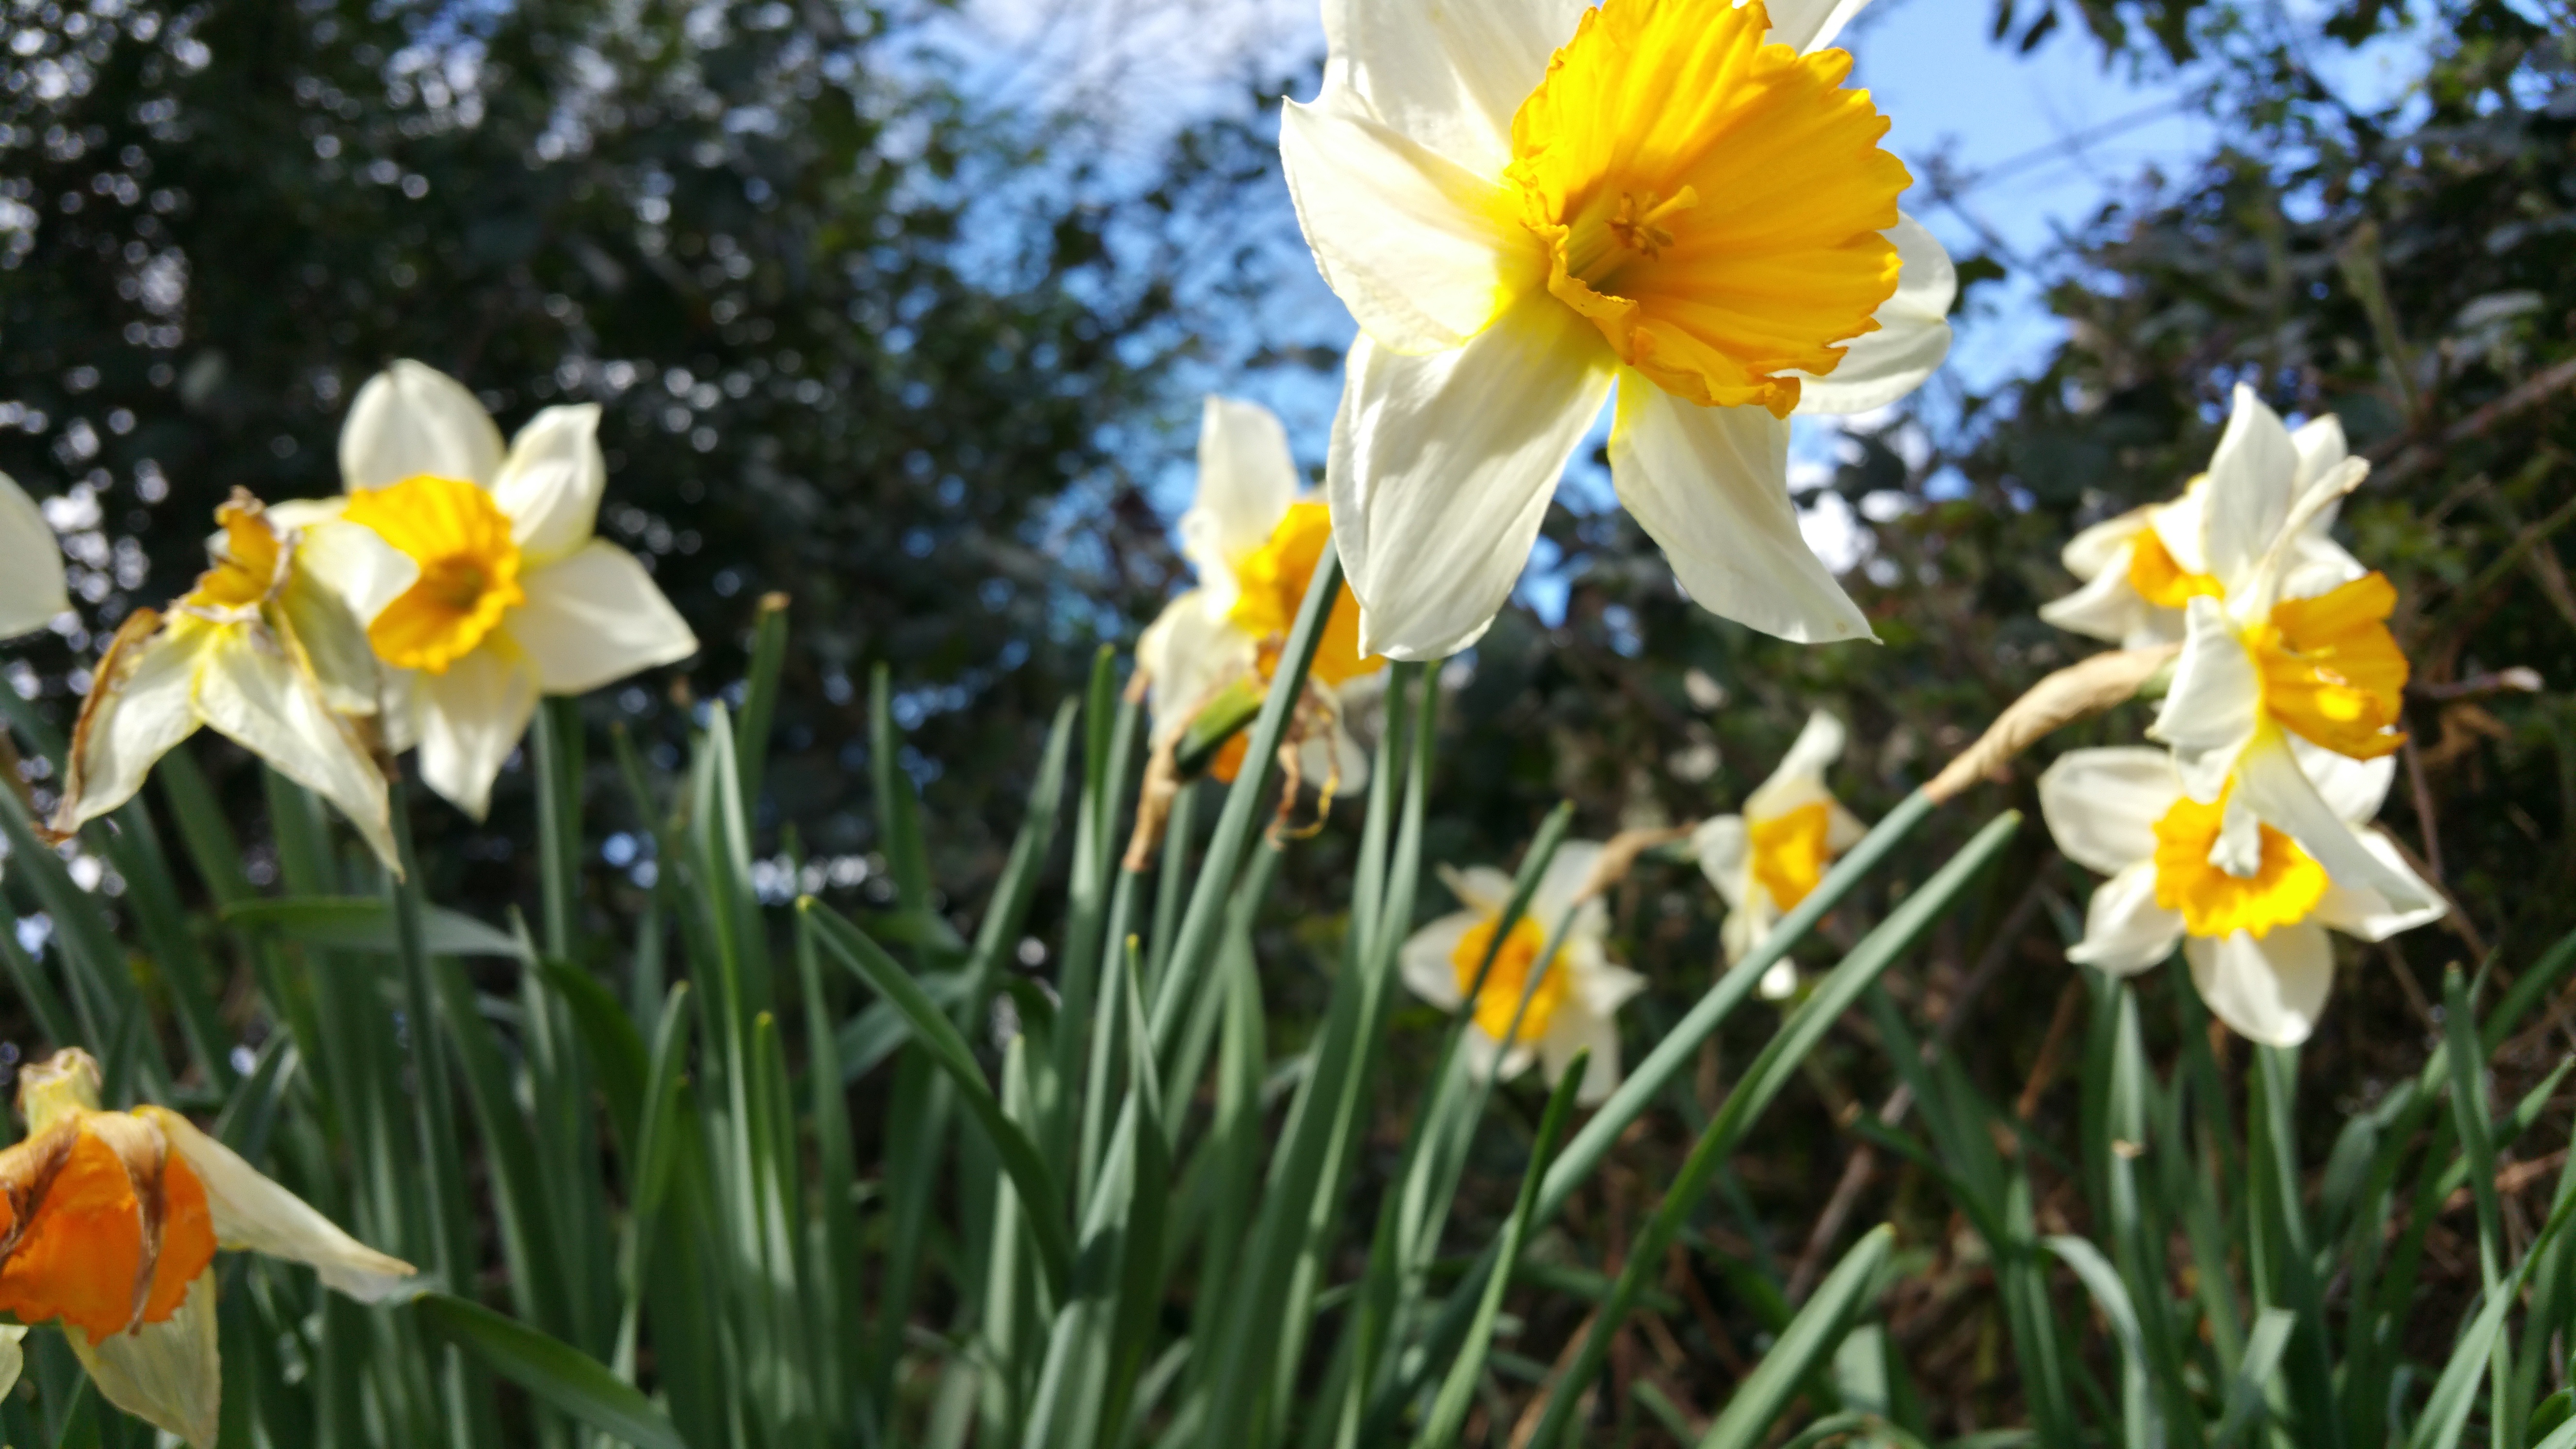
plant, meadow, flower, spring, botany, yellow, daffodil, flora, season, narcissus, flowering plant, land plant